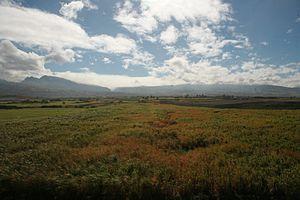
L'agriculture à La Réunion est une activité importante au sein de l'économie de La Réunion: le territoire agricole couvrant 20 % de la surface de l'île occupe 10 % des actifs, dégage 5 % du produit brut régional et lui fournit son premier poste d'exportation. Autrefois axée sur la culture du café puis du giroflier, elle est centrée sur celle de la canne à sucre depuis les événements du début du XIXᵉ siècle, à savoir les Grandes avalasses et la prise de La Réunion par les Britanniques. Elle est aujourd'hui confrontée à des enjeux importants liés aux décisions de l'Organisation mondiale du commerce à une échelle internationale et au développement du fait urbain à une dimension locale.